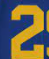
Number: 2